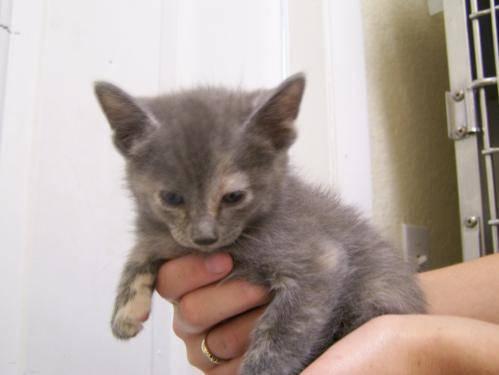
cat